Viking art

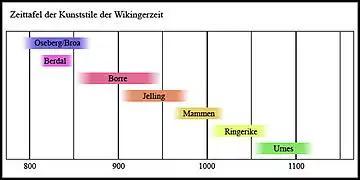
Timeline for the Norse animal styles.

The art of the Viking Age is organized into a loose sequence of stylistic phases which, despite the significant overlap in style and chronology, may be defined and distinguished on account both of formal design elements and of recurring compositions and motifs: